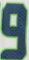
Number: 9